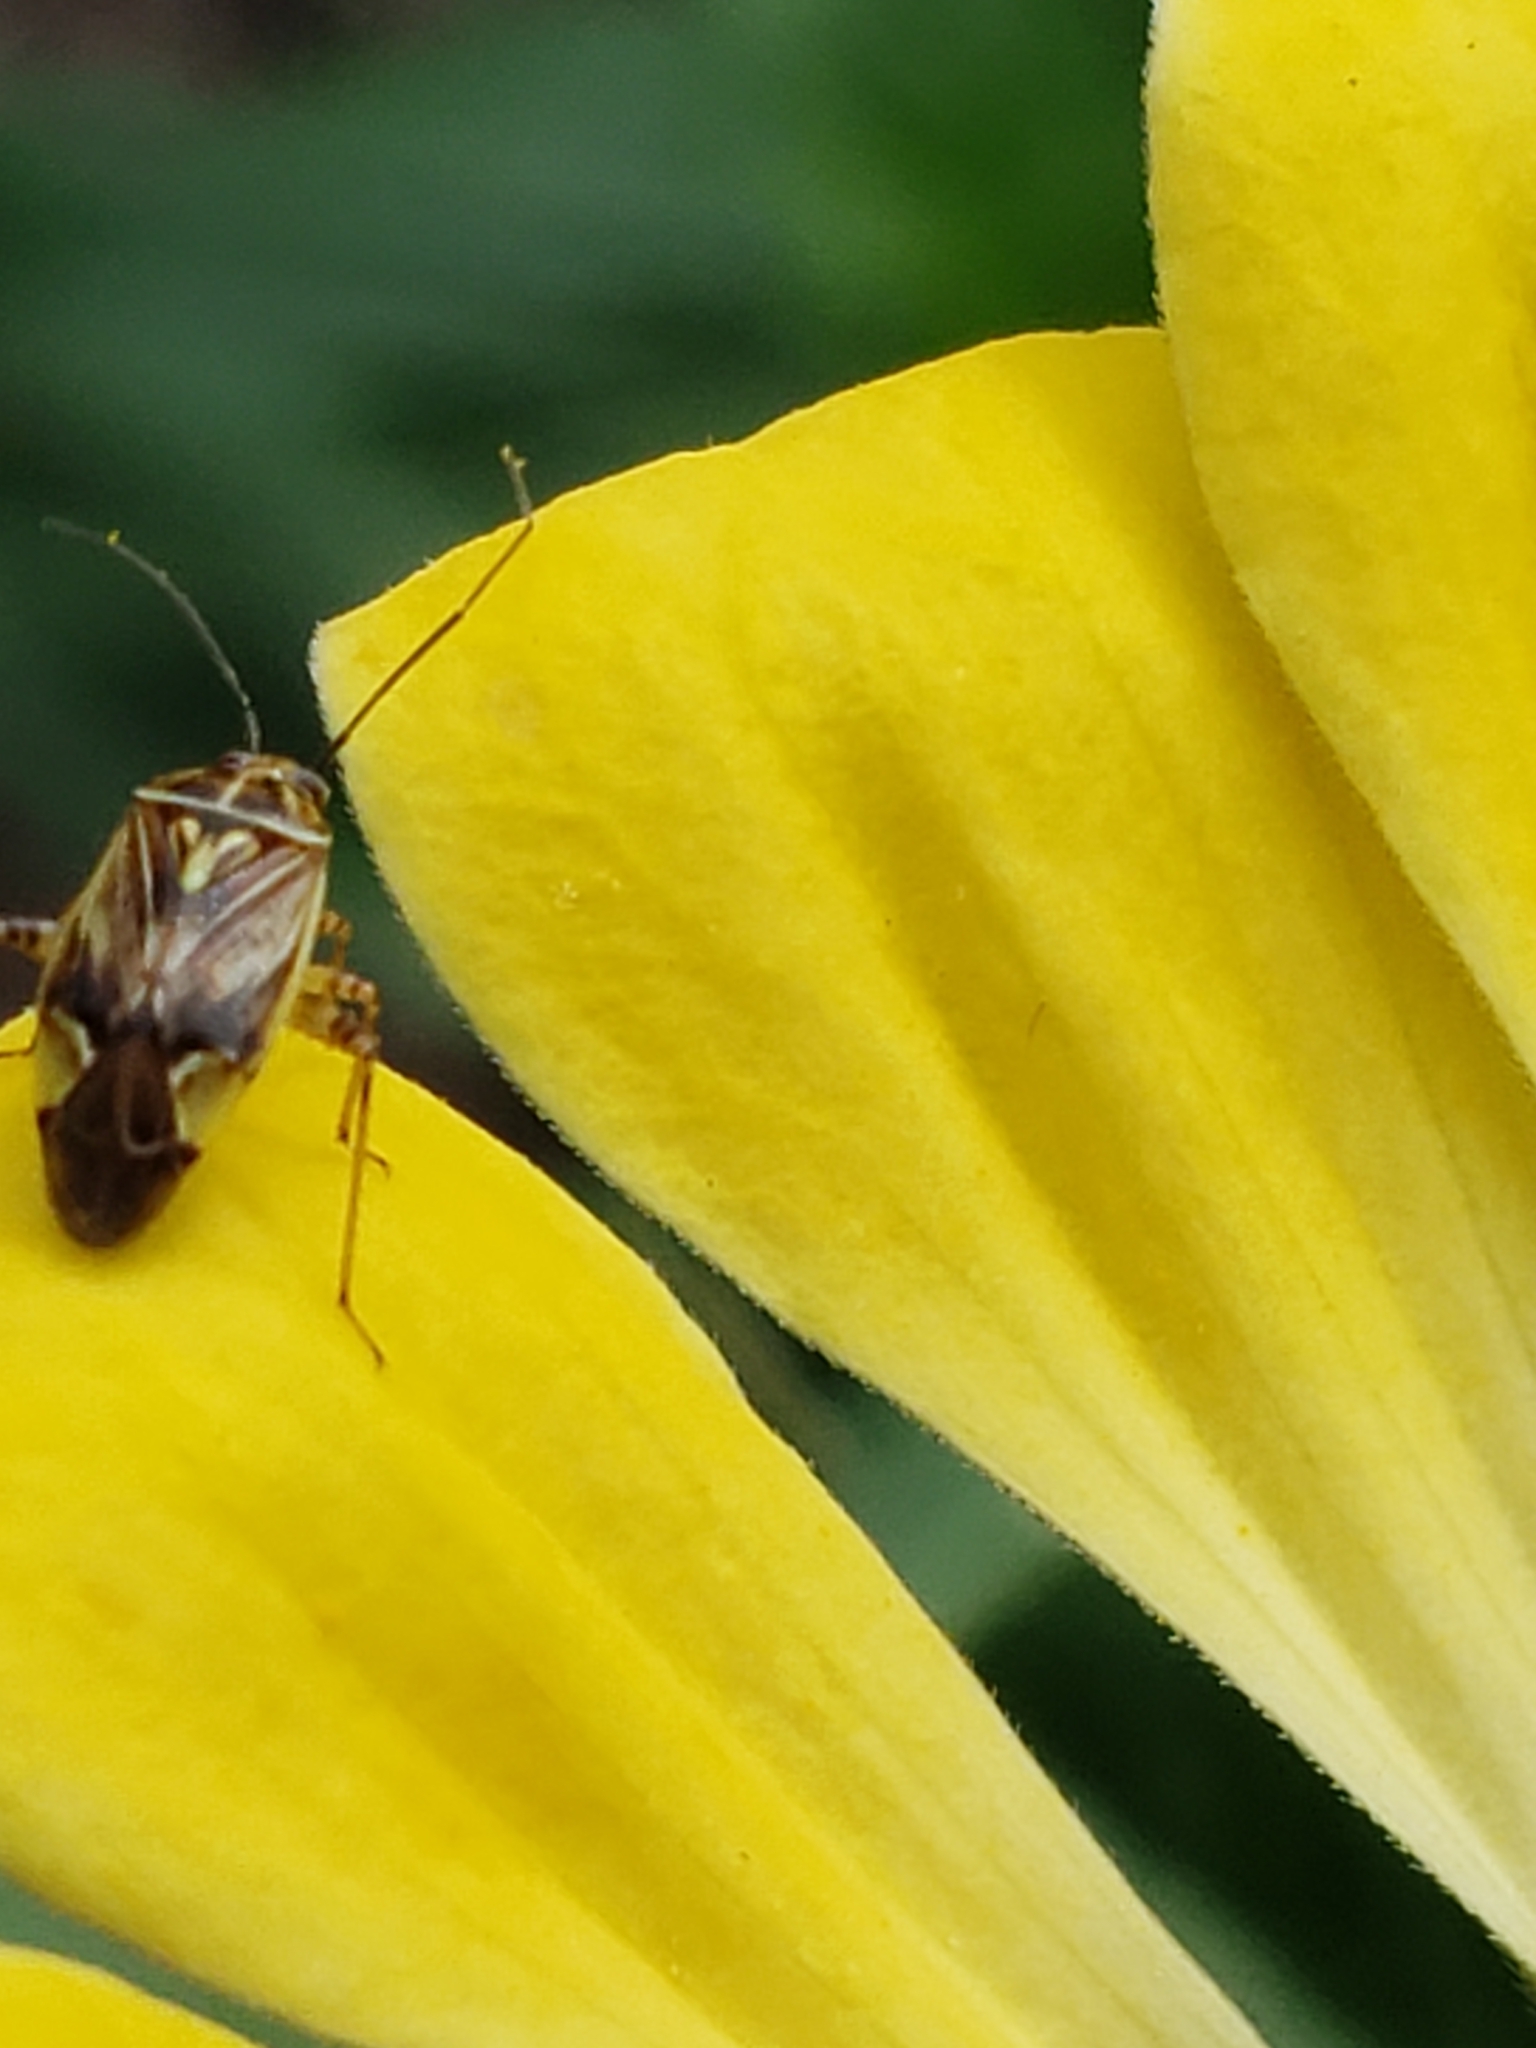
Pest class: lygus_bug